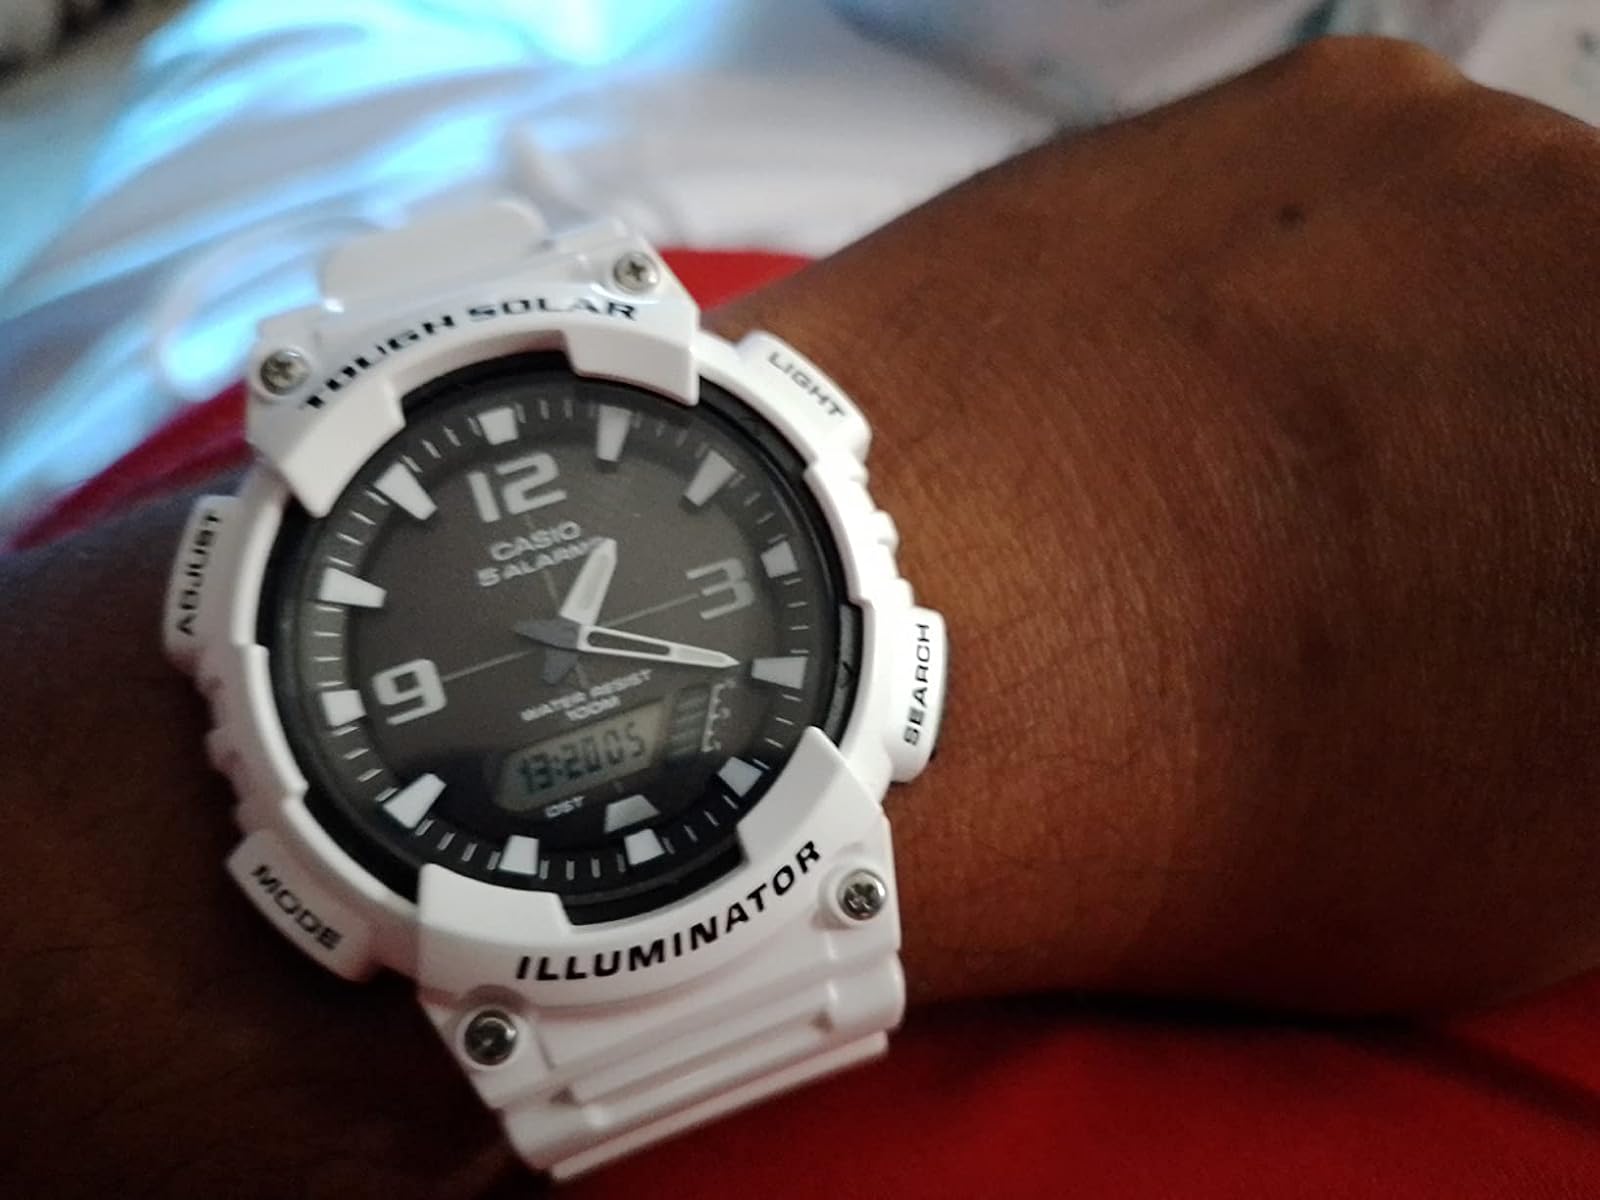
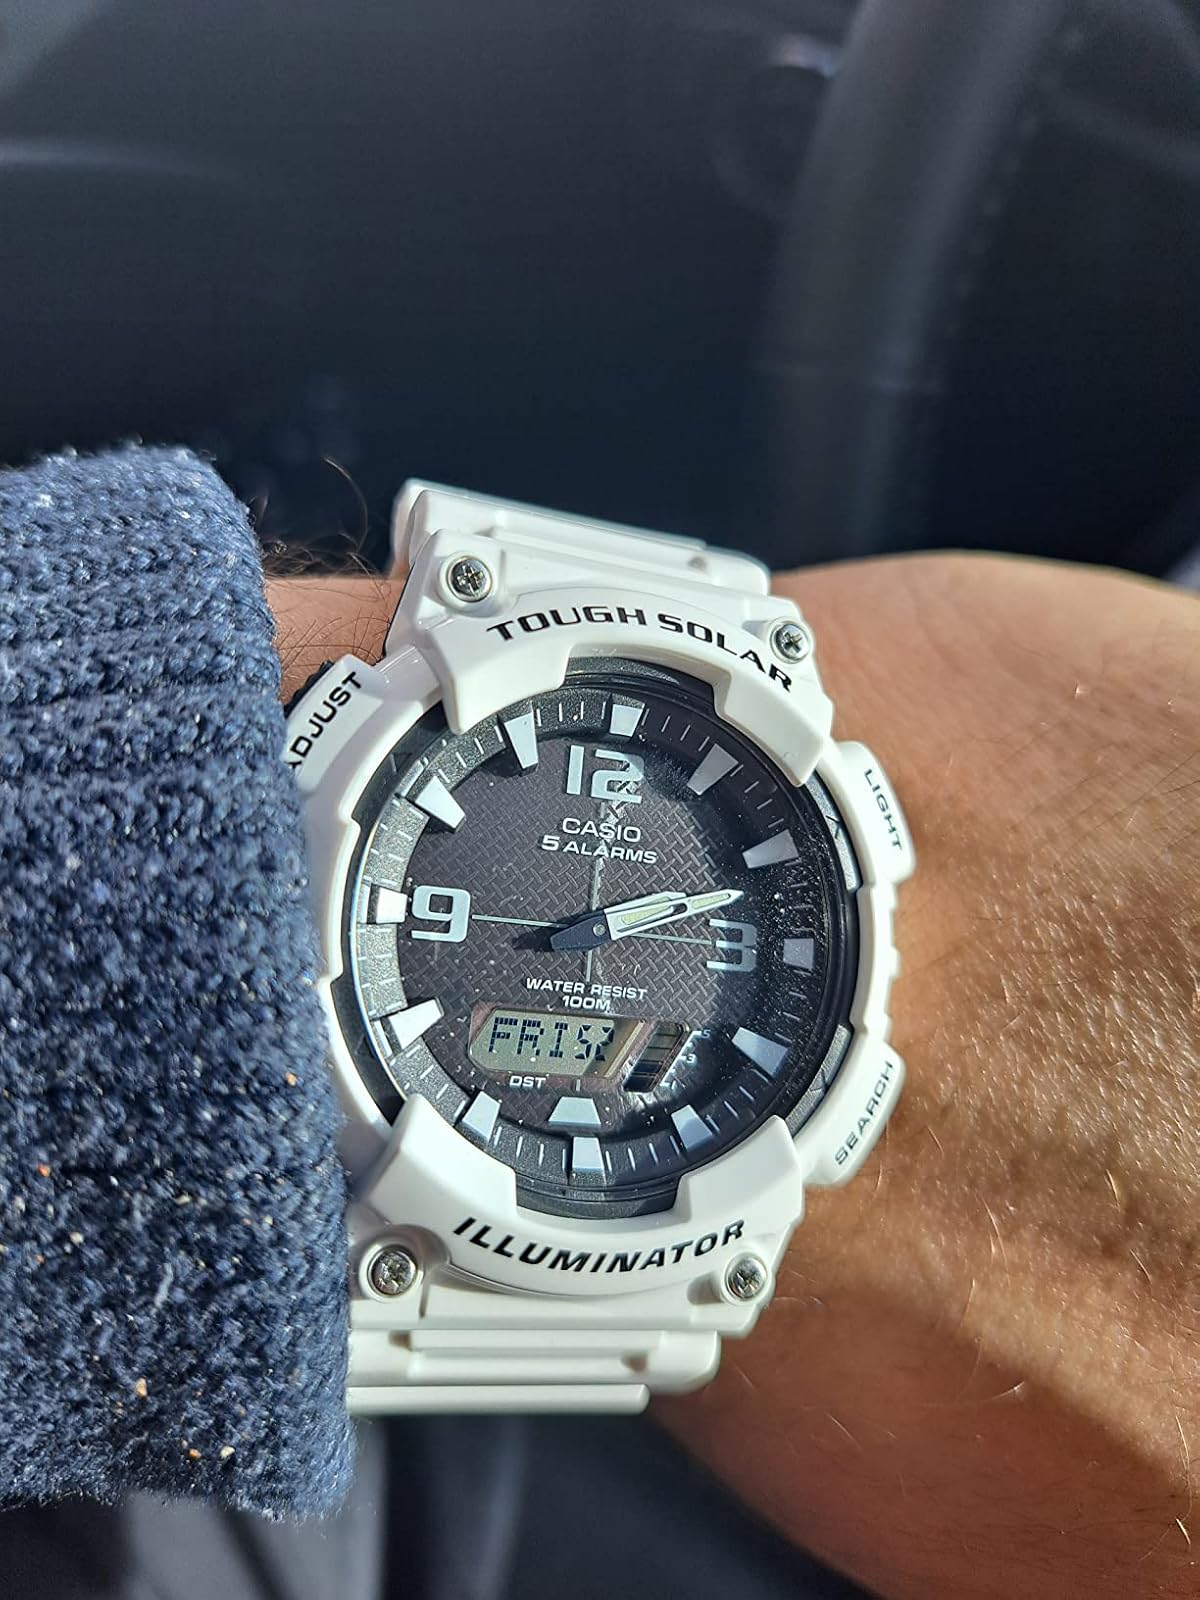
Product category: accessories_watch
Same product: yes